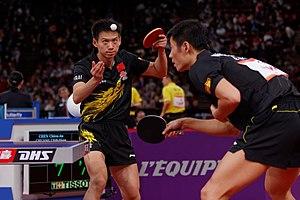
Les championnats du monde de tennis de table 2013 ont eu lieu à Paris en France du 13 au 20 mai 2013. Cinq épreuves de tennis de table figurent au programme, deux masculines, deux féminines et une mixte. La compétition se déroule au Palais omnisports de Paris-Bercy.